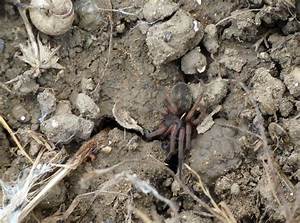
Label: spider